Amos Eaton

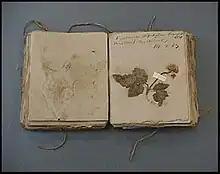
Eaton's "Herbarium", published in 1830, includes one hundred eleven specimens labeled in his handwriting.

Amos Eaton was born at Chatham, New York on May 17, 1776. His father, Captain Abel Eaton was a farmer of comfortable means. He belonged to a family that traced its lineage to John Eaton, who arrived from Dover, England in 1635, settling two years later in Dedham, Massachusetts Bay Colony. Amos Eaton showed early preference for nature, by the age of sixteen constructing his own compass and chain to survey land as a chain bearer.